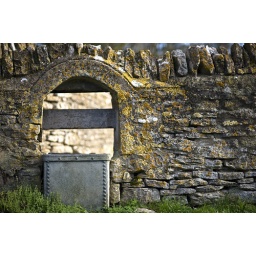
Through a wall, a dry stone wall in the Cotwolds a clever way to allow water to both sides of the wall.